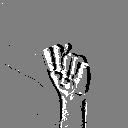
ASL letter: n